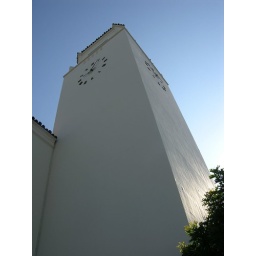
The clock tower on Union Station in downtown Los Angeles.